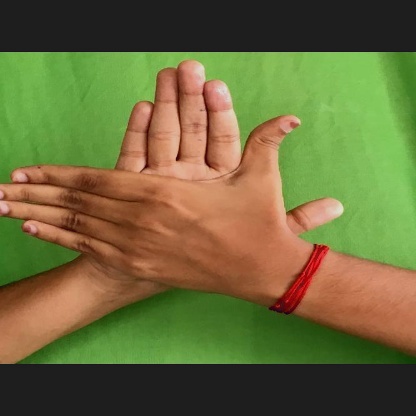
Mudra: Chakra